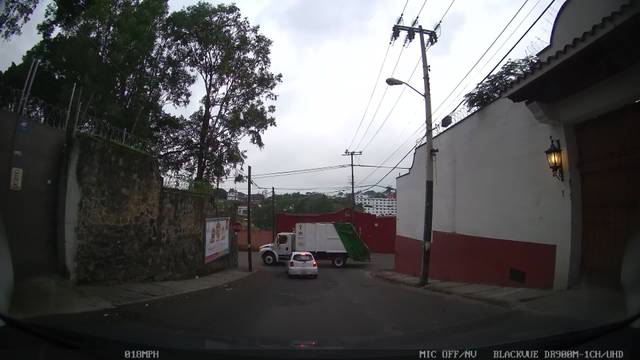
Region: Mexico
Coordinates: 18.919, -99.238